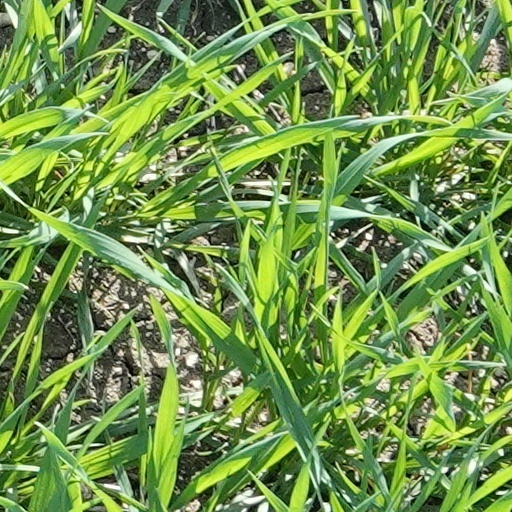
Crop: wheat